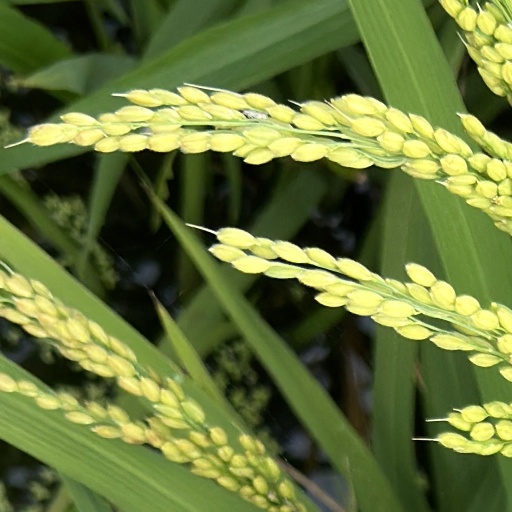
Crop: rice